Question: Where is the yellow writing?
Tambaya: Ina rubutu launin rawaya yake?
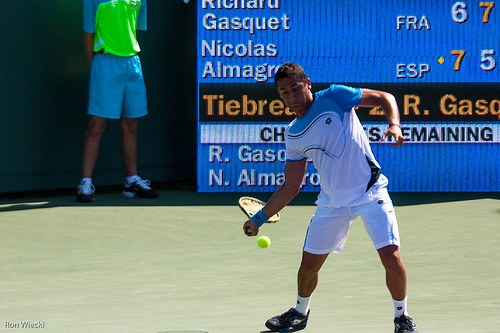
Answer: On the scoreboard.
Amsa: A kan allon maki.